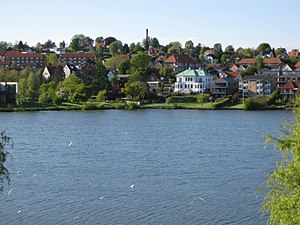
Slotssøen (Kolding)
Slotssøen i Kolding
Slotssøen i Kolding
Kolding Slotsø i Kolding, Sydjylland.
Slotssøen er en sø i Kolding. Den var mølledam til Slotsmøllen, der blev anlagt af dronning Dorothea i 1570 eller 1566 umiddelbart nær ved Koldinghus.